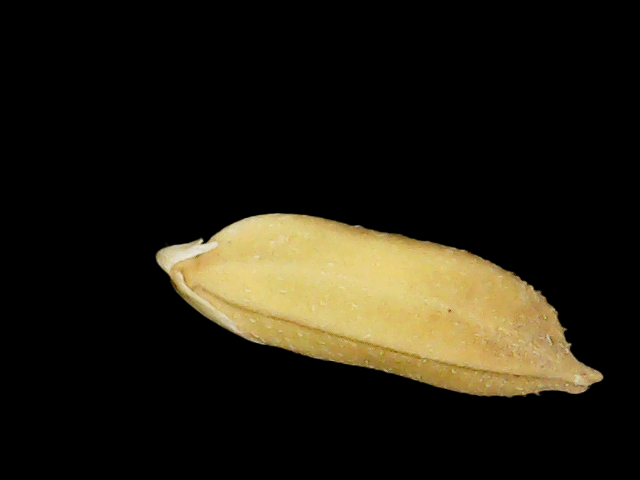
Rice variety: Binadhan24